1868 United States presidential election

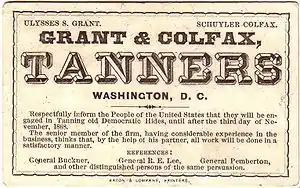
Grant/Colfax humorous campaign card

Grant took no part in the campaign and made no promises. The Republican campaign theme, "Let us have peace," was taken from his letter of acceptance. After four years of civil war, three years of wrangling over Reconstruction, and the attempted impeachment of a president, the nation craved the peace Grant pledged to achieve.